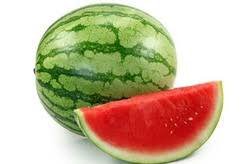
Label: Watermelon